The Co Founder

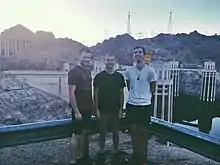
Eller (Left), Hogfoss (Center), Barrow (Right) on tour in Nevada (September 2016)

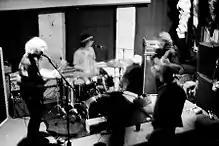
The Black Lodge, Seattle (WA) - Sunday, March 25th (2018)

The band's debut album, "Wye", premiered on September 8, 2016, by Do206. Eller has been quoted describing the recording process behind 'Wye', stating "I just wanted to focus on writing really simple pop songs for this album, so when I was writing the initial demos I tried to strip as much away as I could. I wanted to see what the result would be if we stuck to an ideal that each song needed to be similar to that Nirvana approach of ‘nursery rhymes on steroids. I have a soft spot for really big, anthemic, music, so (to me) Wye is an interesting juxtaposition between this stripped down three piece playing really simple songs that have pretty big choruses.”. In the same interview, original bassist Luke Hogfoss added "It was almost like watching a puzzle grow as we added in a piece here and a bassline there - Jake and I were able to bring in additions to sort of 'self-actualize' the already great music that Hayden had written.”